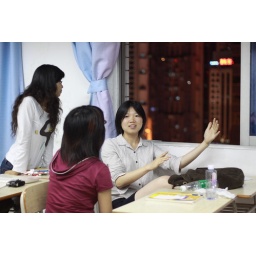
this girl always chills out by the window staring outside during class